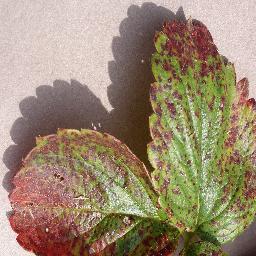
Label: Strawberry___Leaf_scorch